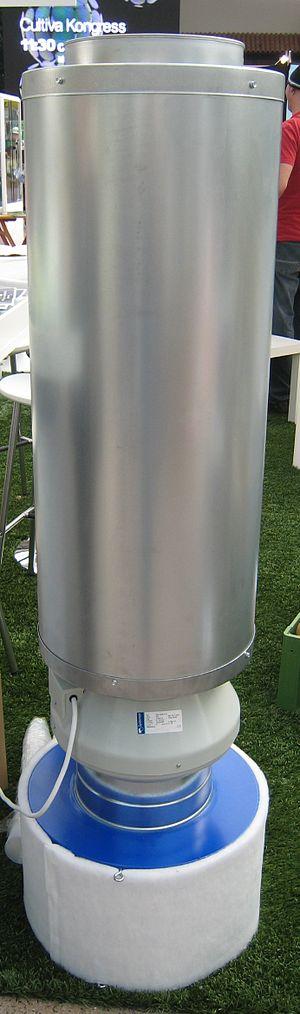
Le charbon actif, aussi nommé charbon activé ou carbone activé, est un matériau constitué essentiellement de matière carbonée à structure poreuse.